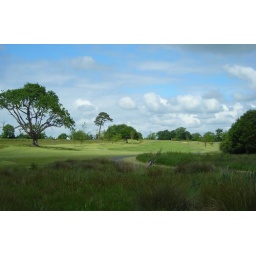
A par four with the tee box almost in the lake